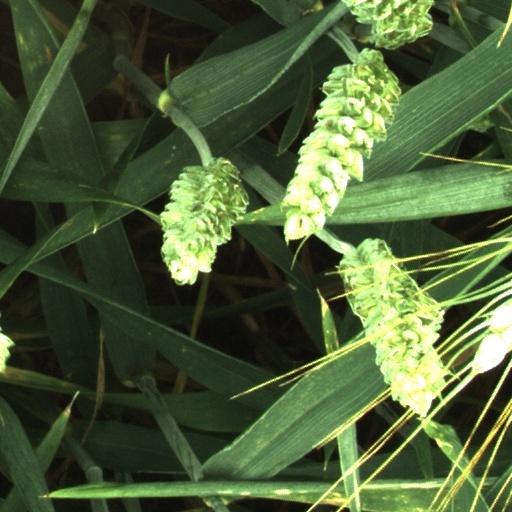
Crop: wheat